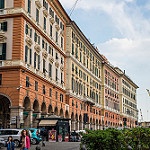
Label: buildings